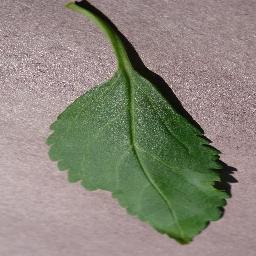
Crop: cherry
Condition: (including_sour)_healthy